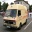
Label: ambulance